Apple Watch

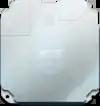

The Apple Watch Series 4 is the first prominent redesign of the Apple Watch, featuring larger displays with thinner bezels and rounded corners, and a slightly rounder, thinner chassis with a redesigned ceramic back. Internally there is a new S4 64-bit dual-core processor, capable of up to double the S3's performance, upgraded 16 GB storage, and a new electrical heart sensor. The microphone was moved to the opposite side between the side button and the digital crown to improve call quality. Other changes include the digital crown incorporating haptic feedback with the Apple Haptic Engine and includes the new Apple-designed W3 wireless chip.